Fagara (film)

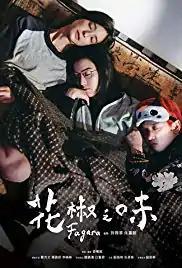

Fagara is a 2019 Hong Kong family drama film written and directed by Heiward Mak, adapted from Hong Kong chick lit writer Amy Cheung's novel "ngo5 dik1 oi3 jyu4 ci2 maa4 laat6".The film is distributed by Media Asia Film and produced by Ann Hui and Julia Chu, starring Sammi Cheng, Megan Lai and Li Xiaofeng.